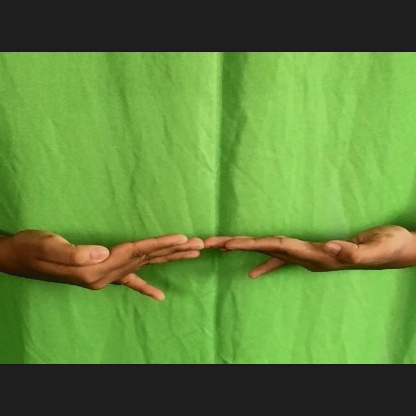
Mudra: Khatva